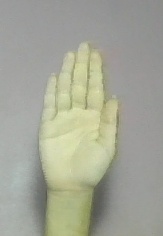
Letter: seen